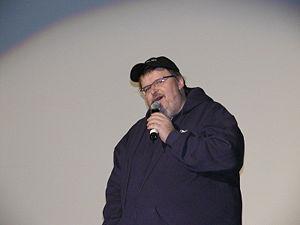
Le 23 avril est le 113ᵉ jour de l'année du calendrier grégorien. Il reste 252 jours avant la fin de l'année.